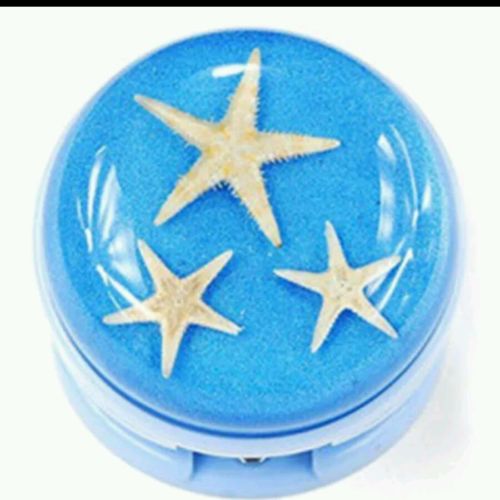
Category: stapler